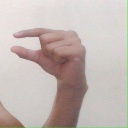
अक्षर: ग